List of FIFA World Cup top goalscorers

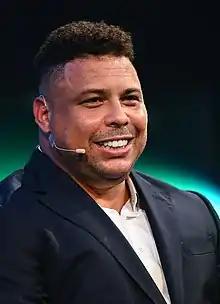
Ronaldo ranks second among players with the most goals at the World Cup, scoring fifteen, including two in the 2002 final.

A total of over 2,700 goals have been scored in matches across the 22 final tournaments of the men's FIFA World Cup, not counting penalties scored during shoot-outs. Since the first goal scored by French player Lucien Laurent in 1930, nearly 1,300 footballers have scored goals at the World Cup tournaments, of whom 101 have scored five or more.